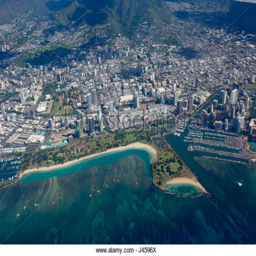
aerial view from commercial airliner